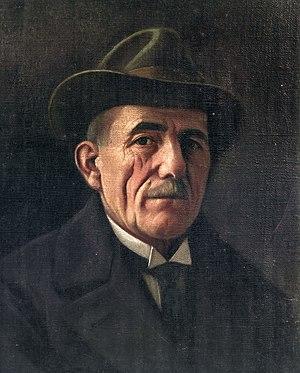
Nikolla « Kolë » Idromeno, né à Shkodër le 15 août 1860, et mort le 12 décembre 1939, est un artiste albanais d'une culture encyclopédique, à la fois peintre, sculpteur, architecte, ingénieur, musicien, photographe, également l'un des pionniers de la projection cinématographique dans son pays.